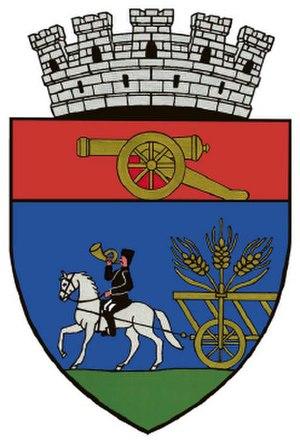
Târgu Secuiesc est une ville roumaine située en Transylvanie, dans le Pays sicule. La ville, qui se trouve dans le județ de Covasna, est l'un des centres historiques et culturels du pays des Sicules.